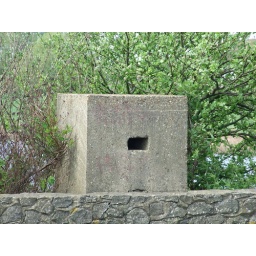
Concrete base for road block over bridge leading to Sheerness, Isle of Sheppey.